Cherry Lass

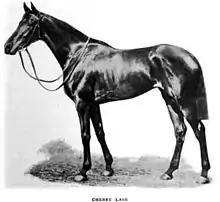
Cherry Lass, circa 1905

Cherry Lass (1902–1914), was a British Thoroughbred racehorse and broodmare who won two British Classic Races in 1905. In a racing career which lasted from summer 1904 until October 1905 she ran fifteen times and won nine races. As a three-year-old she won the 1000 Guineas over one mile at Newmarket and The Oaks over one and a half miles at Epsom Downs Racecourse a month later. She went on to win the St. James's Palace Stakes at Royal Ascot and the Nassau Stakes at Goodwood before finishing third when favourite for the St Leger Stakes. She was then retired to stud where she showed some promise as a broodmare before her death in 1914.